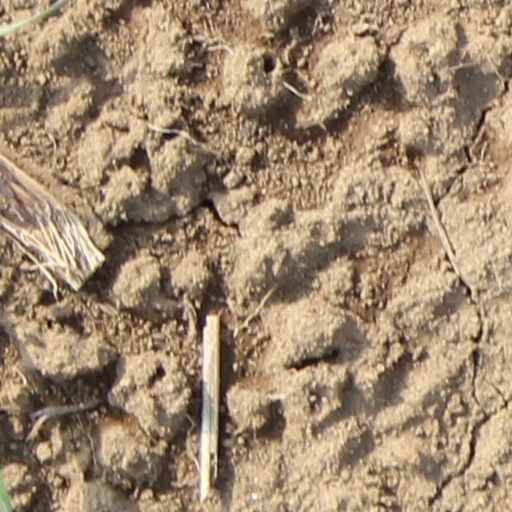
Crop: wheat